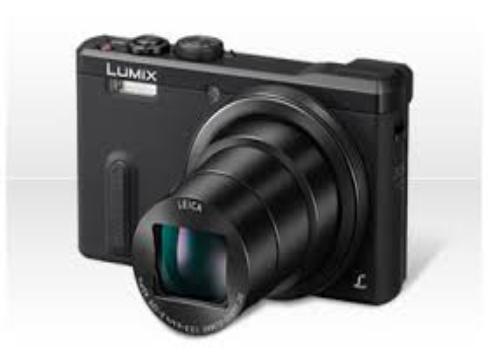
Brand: Bron Elektronik
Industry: Electronic